Rice Lake, Wisconsin

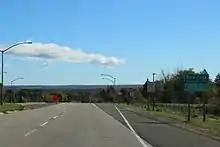
Looking east at the sign for Rice Lake on WIS 48

As of the census of 2010, there were 8,438 people, 3,936 households, and 2,065 families residing in the city. The population density was . There were 4,239 housing units at an average density of . The racial makeup of the city was 96.2% White, 0.3% African American, 0.9% Native American, 0.8% Asian, 0.5% from other races, and 1.3% from two or more races. Hispanic or Latino people of any race were 2.4% of the population.